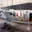
Label: airplane